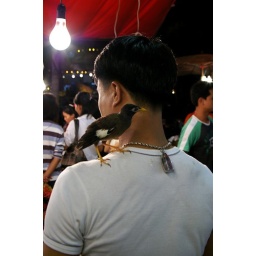
Pet myna bird on night market trader's shoulder in Udon Thani, Thailand